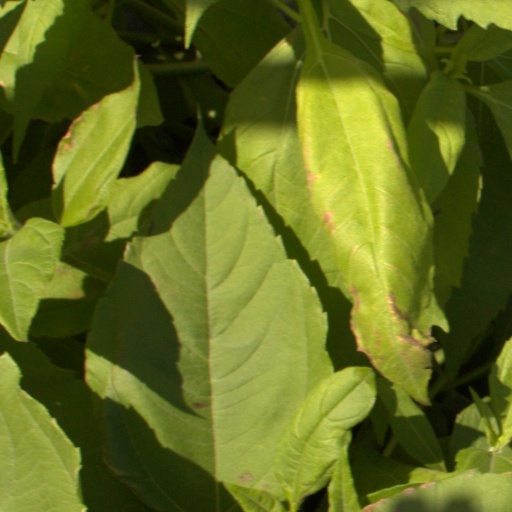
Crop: Jerusalem artichoke